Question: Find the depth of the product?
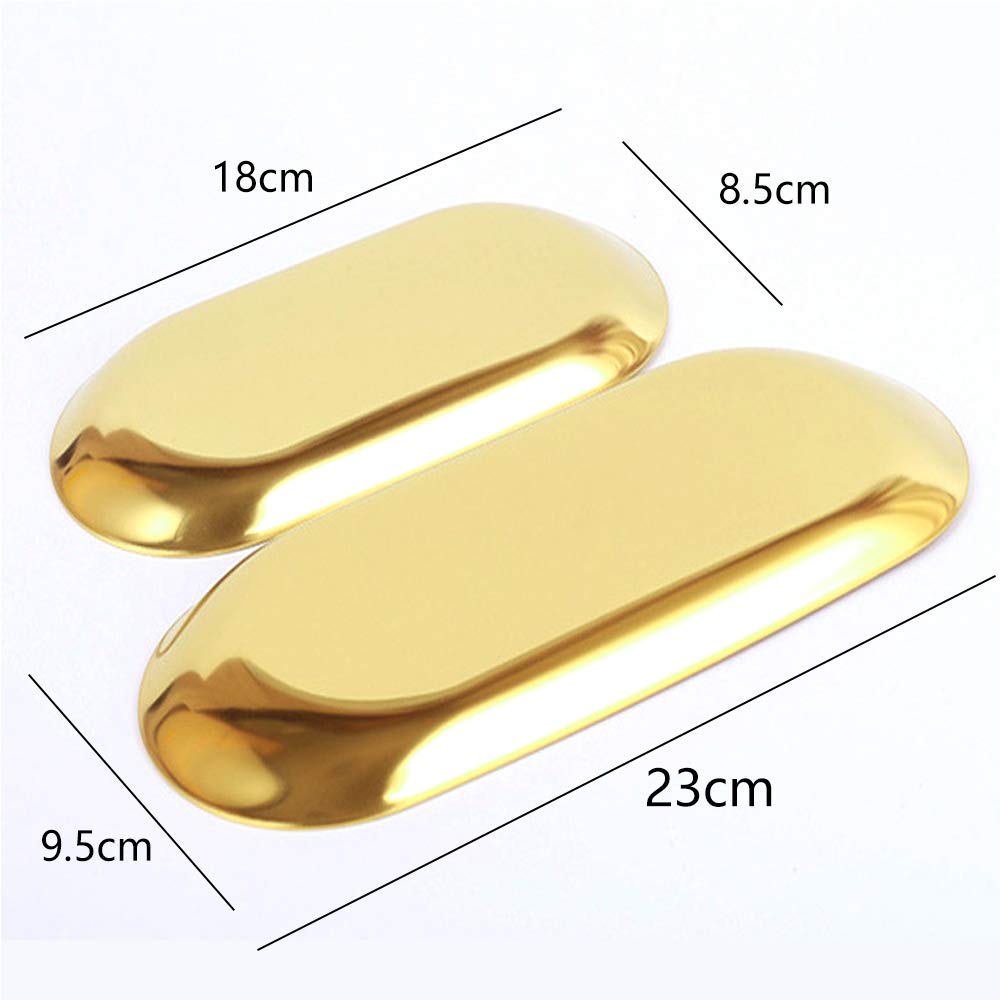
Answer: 23.0 centimetre